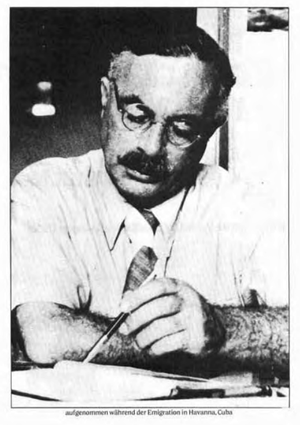
August Thalheimer était un homme politique et théoricien marxiste allemand.